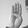
ASL letter: B